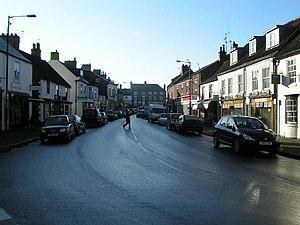
Boroughbridge est une ville du Royaume-Uni dans le Yorkshire du Nord sur l'Ure, à 25 kilomètres au nord-ouest de York.